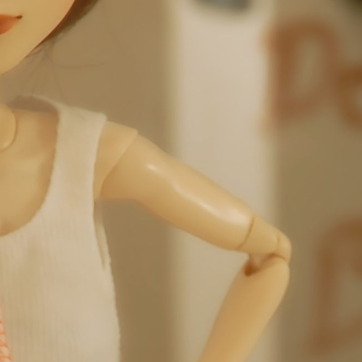
Material: plastic